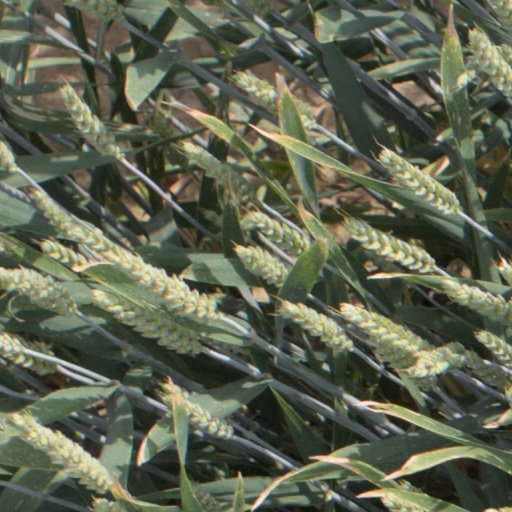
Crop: wheat